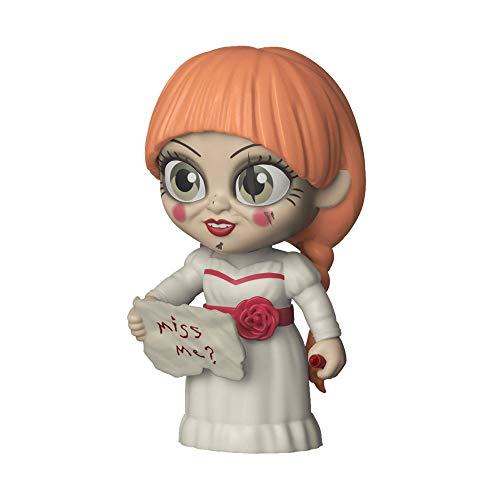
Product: Funko Movies: 5 Star Horror Classic Collectors Set - Annabella, The Nun, Halloween Michael Myer, The Shining Jack Torrance
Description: Includes; Annabelle, the nun, Michael Myers, Jack torrance.
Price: $28.99
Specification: ProductDimensions:9.5x7.6x7inches|ItemWeight:1.15pounds|ShippingWeight:1.15pounds(Viewshippingratesandpolicies)|ASIN:B07XZWBGRC|Itemmodelnumber:400399|Manufacturerrecommendedage:6yearsandup